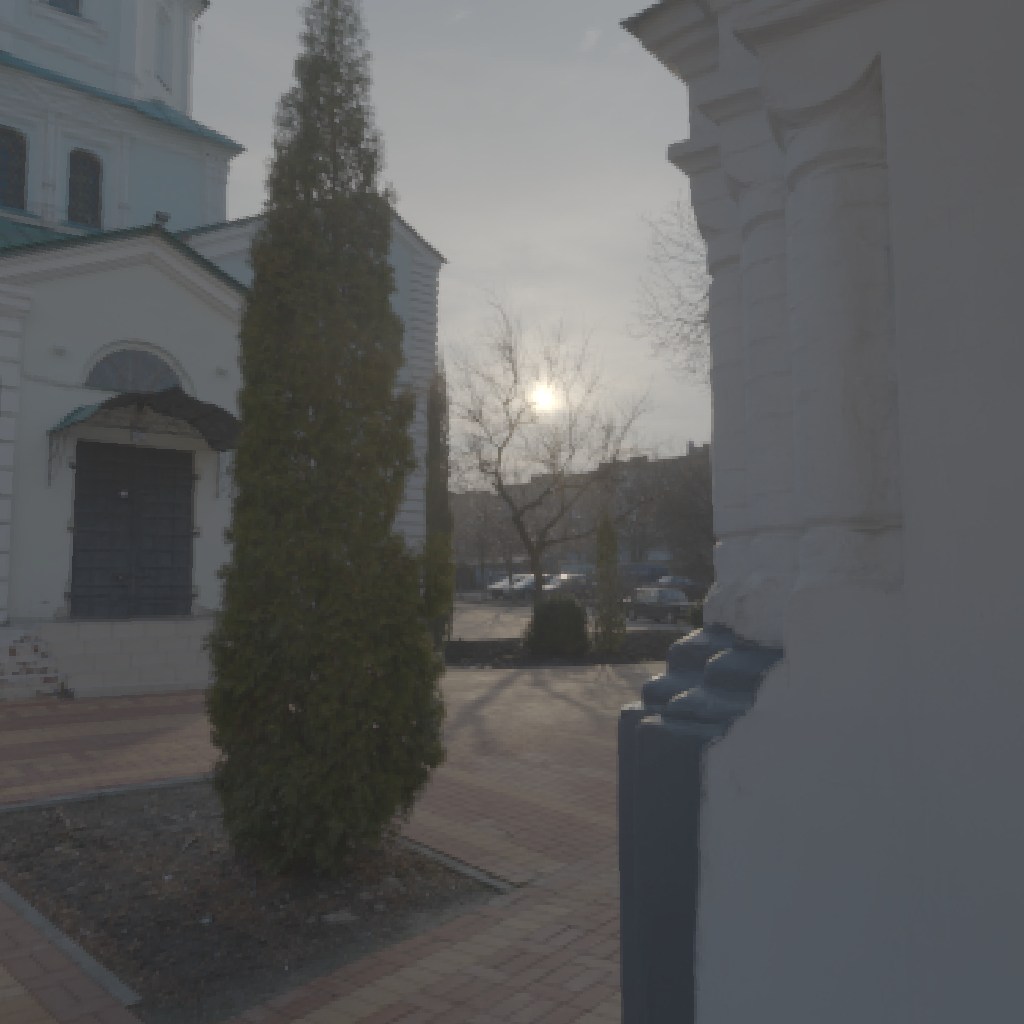
scene-linear HDR photo, Small Cathedral 02, outdoor, with visible sun, sun, europe, architecture, arch, church, urban, sunrise-sunset, partly cloudy, medium contrast, natural light, indoor, high dynamic range, physically based lighting